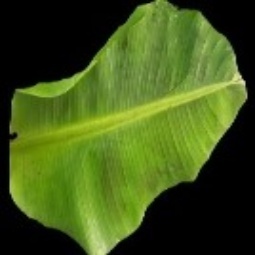
Label: Healthy